Kilgobbin Cross

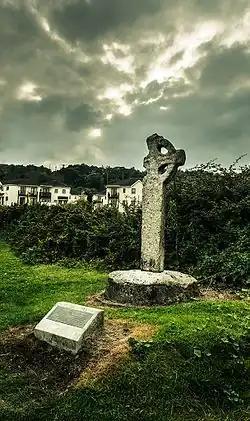

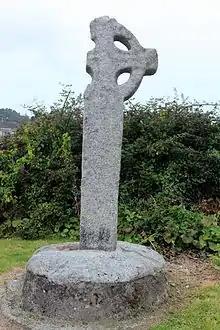
Another image of the cross

Kilgobbin Cross is a high cross and National Monument located in Stepaside, County Dublin, Ireland.